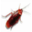
Label: cockroach